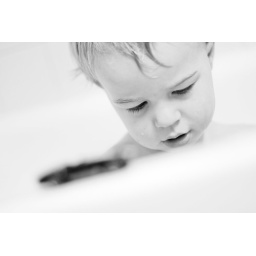
A black and white photo of a boy playing in the tub.